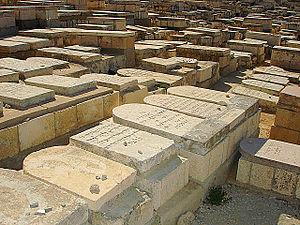
Un cimetière est un groupement de sépultures parfois attenant à un lieu de culte. Espace funéraire qui apparaît au Moyen Âge, il se distingue du champ funéraire préhistorique qui n'abrite pas de monuments, et de la nécropole antique qui est nettement séparée des lieux de culte.